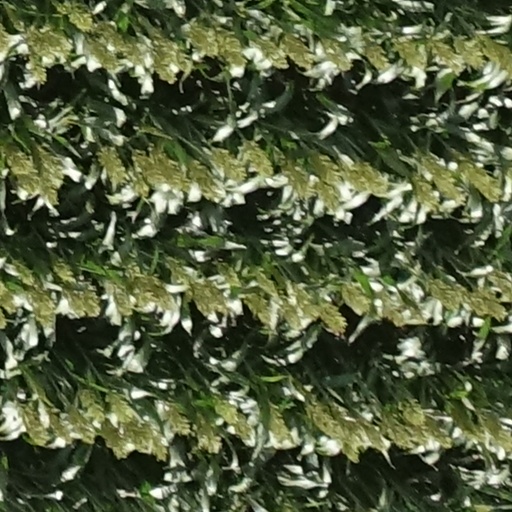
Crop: sorghum